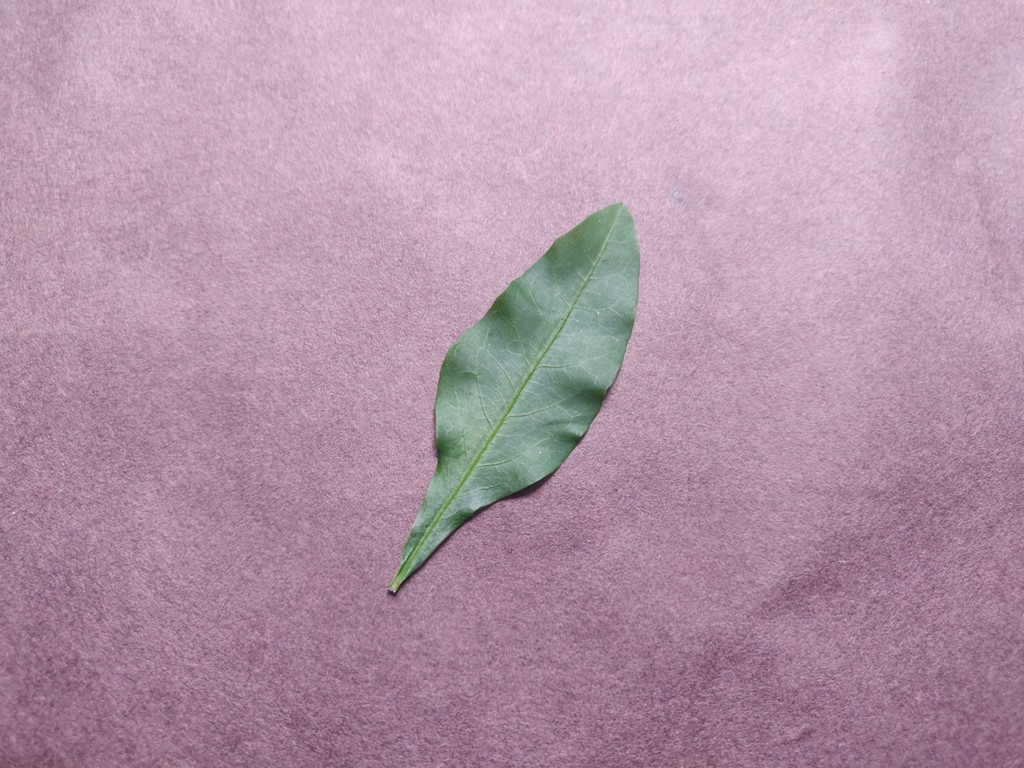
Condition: Healthy
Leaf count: single
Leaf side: front